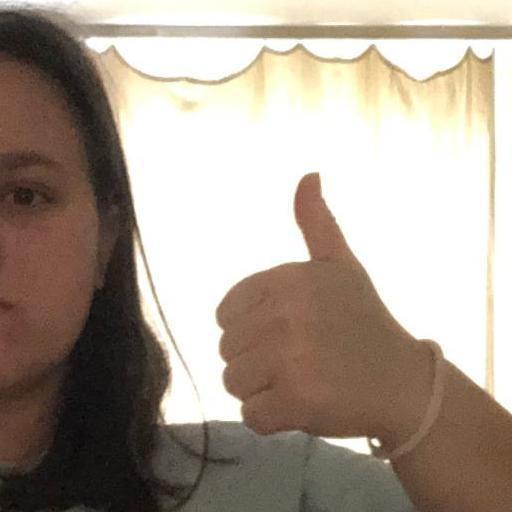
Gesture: like